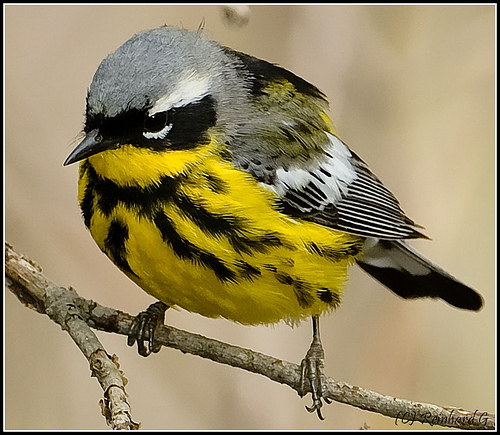
this beautiful bird has a grey head, black eye patches, and a yellow and black throat and belly.
a bird with a yellow and black striped breast, gray wings, white wingbars and eyebrows and a gray crown.
bird has gray body feathers,striped breast feather, and shiny beak
this bird is yellow, grey, and black in color with a sharp black beak, and white eye rings.
this bird has a grey crown and nape with its breast, body, belly in yellow and black.
this bird has a very bright yellow belly with black stripes on the throat, a black nape on its gray crown and striped black and white wings.
this small bird has a gray crown, a black cheek patch and bill, and a bright yellow breast and belly with black feathers interspersed.
this bird is yellow with grey and has a very short beak.
a small bird with a black and yellow breast and a black crown.
this bird has a gray crown and a yellow belly with black stripes.
Species: Magnolia Warbler